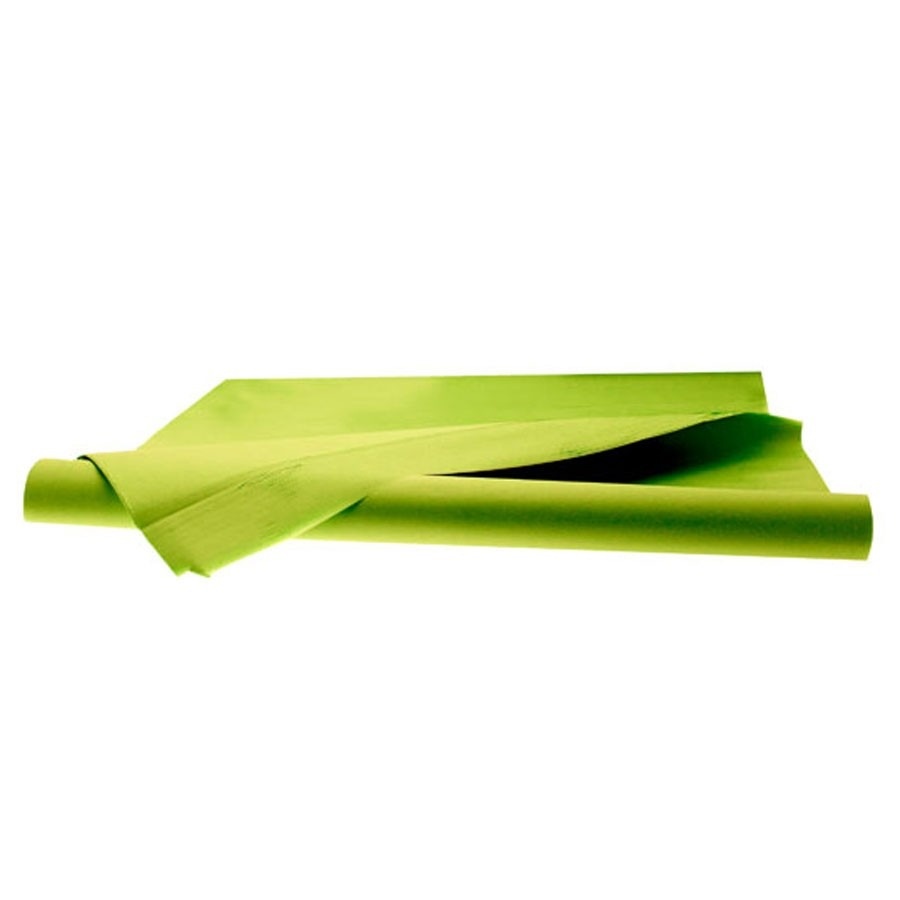
Lime Green Tissue Paper x 240
Lime Green Tissue Paper x 240
Brand: Blue Pirate
Category: Arts & Entertainment > Party & Celebration > Gift Giving > Gift Wrapping > Tissue Paper